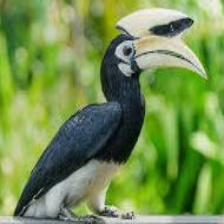
Species: AFRICAN PIED HORNBILL
Scientific name: TOCKUS FASCIATUS
ImageNet parent category: hornbill